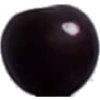
Label: Cherry Wax Black 1